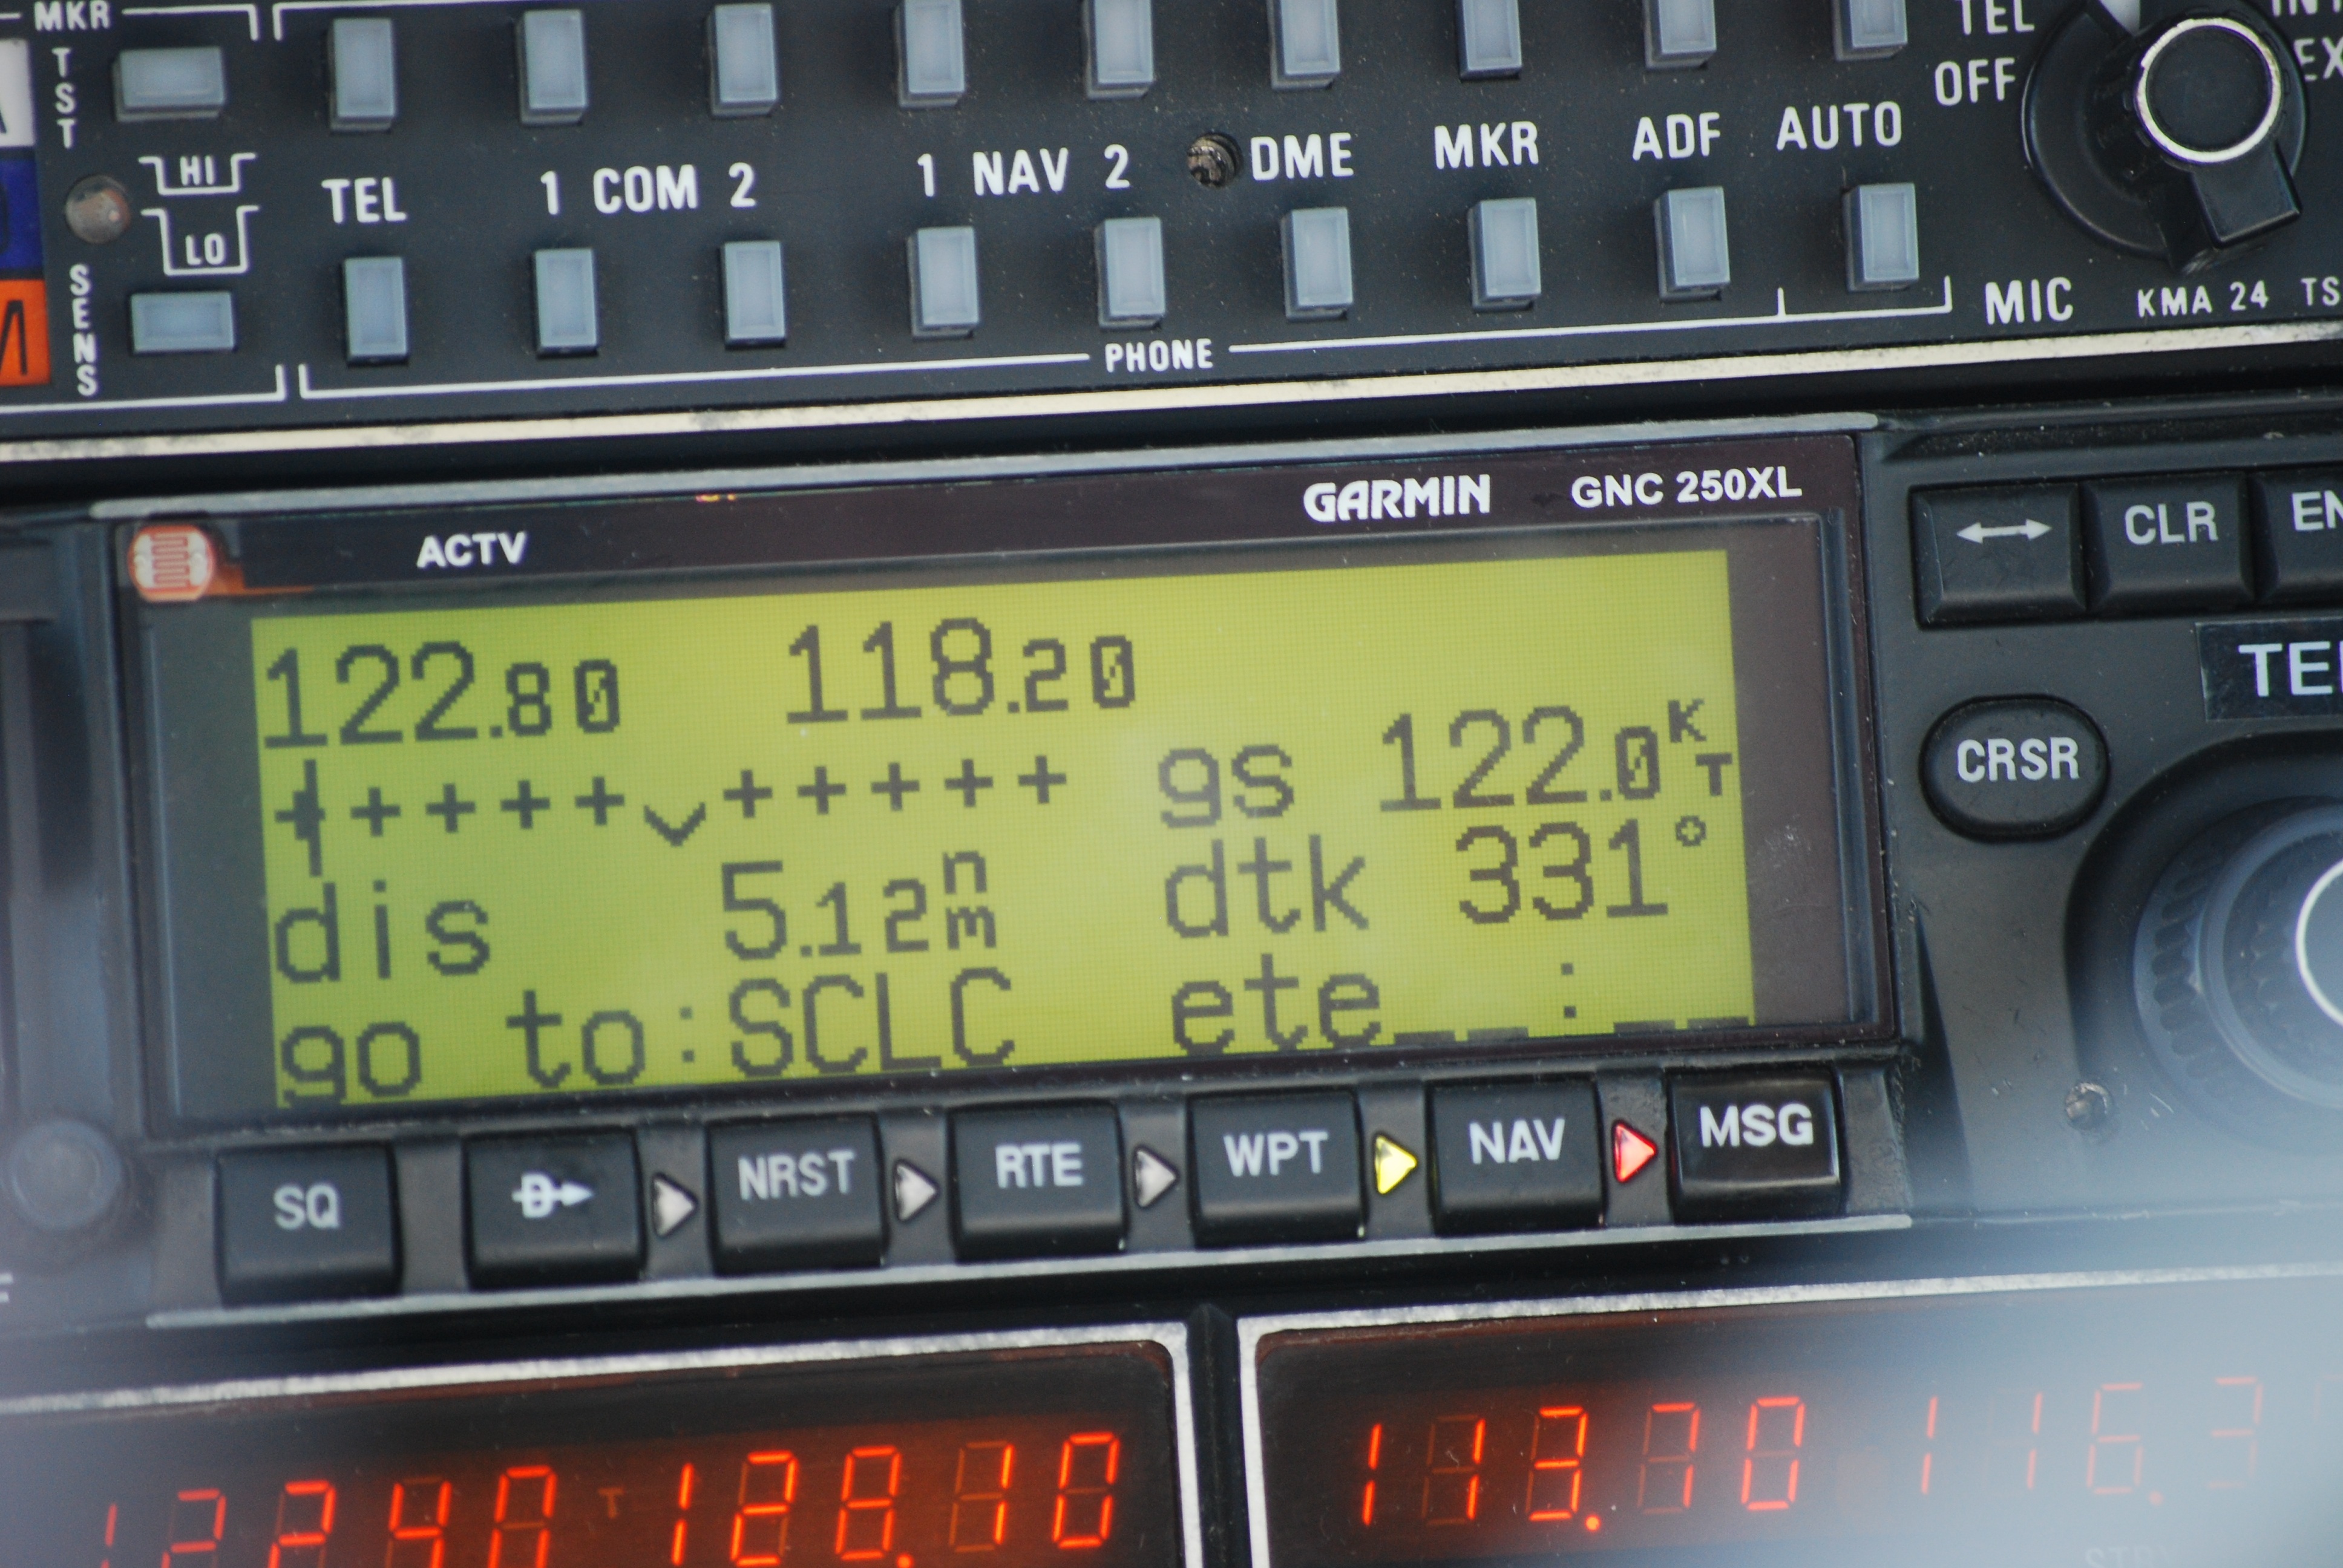
technology, car, airplane, vehicle, equipment, signal, radio, electronics, communications, information, connection, radio receiver, automobile make, automotive exterior, vehicle registration plate, family car, communication device